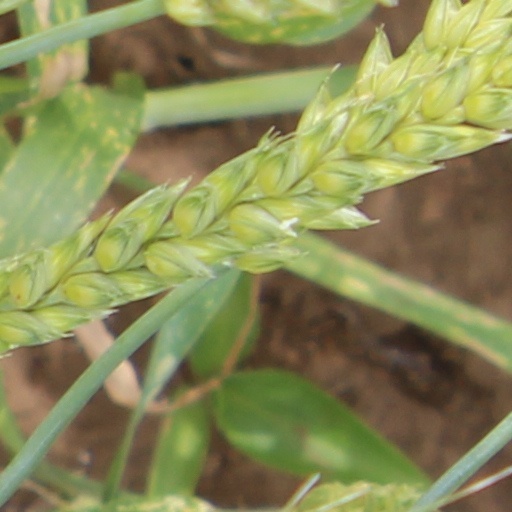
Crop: wheat